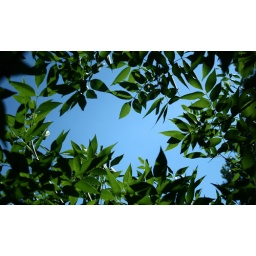
Just an interesting shot of the contrast of the texture of the leaves against the blue of the summer sky